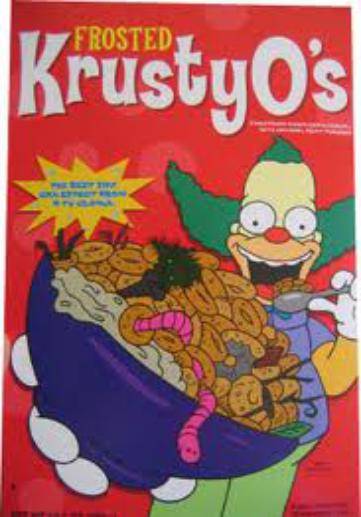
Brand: Krusty-O's
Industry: Leisure